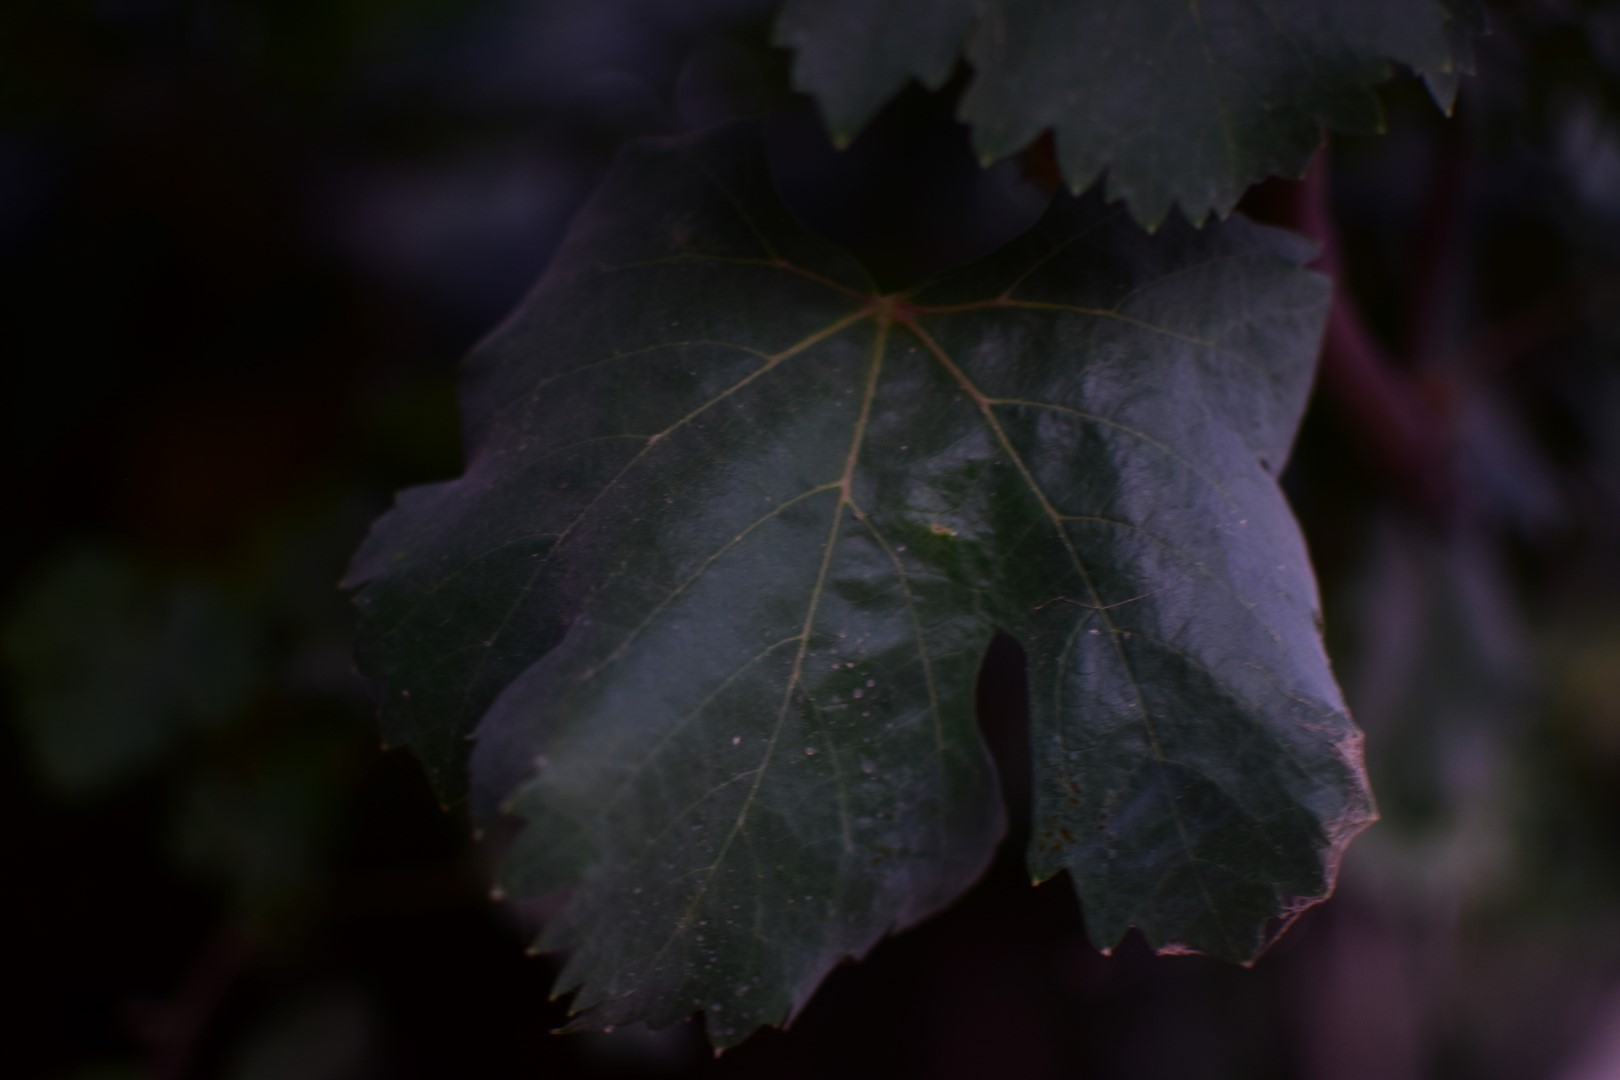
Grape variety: Aswud Balad